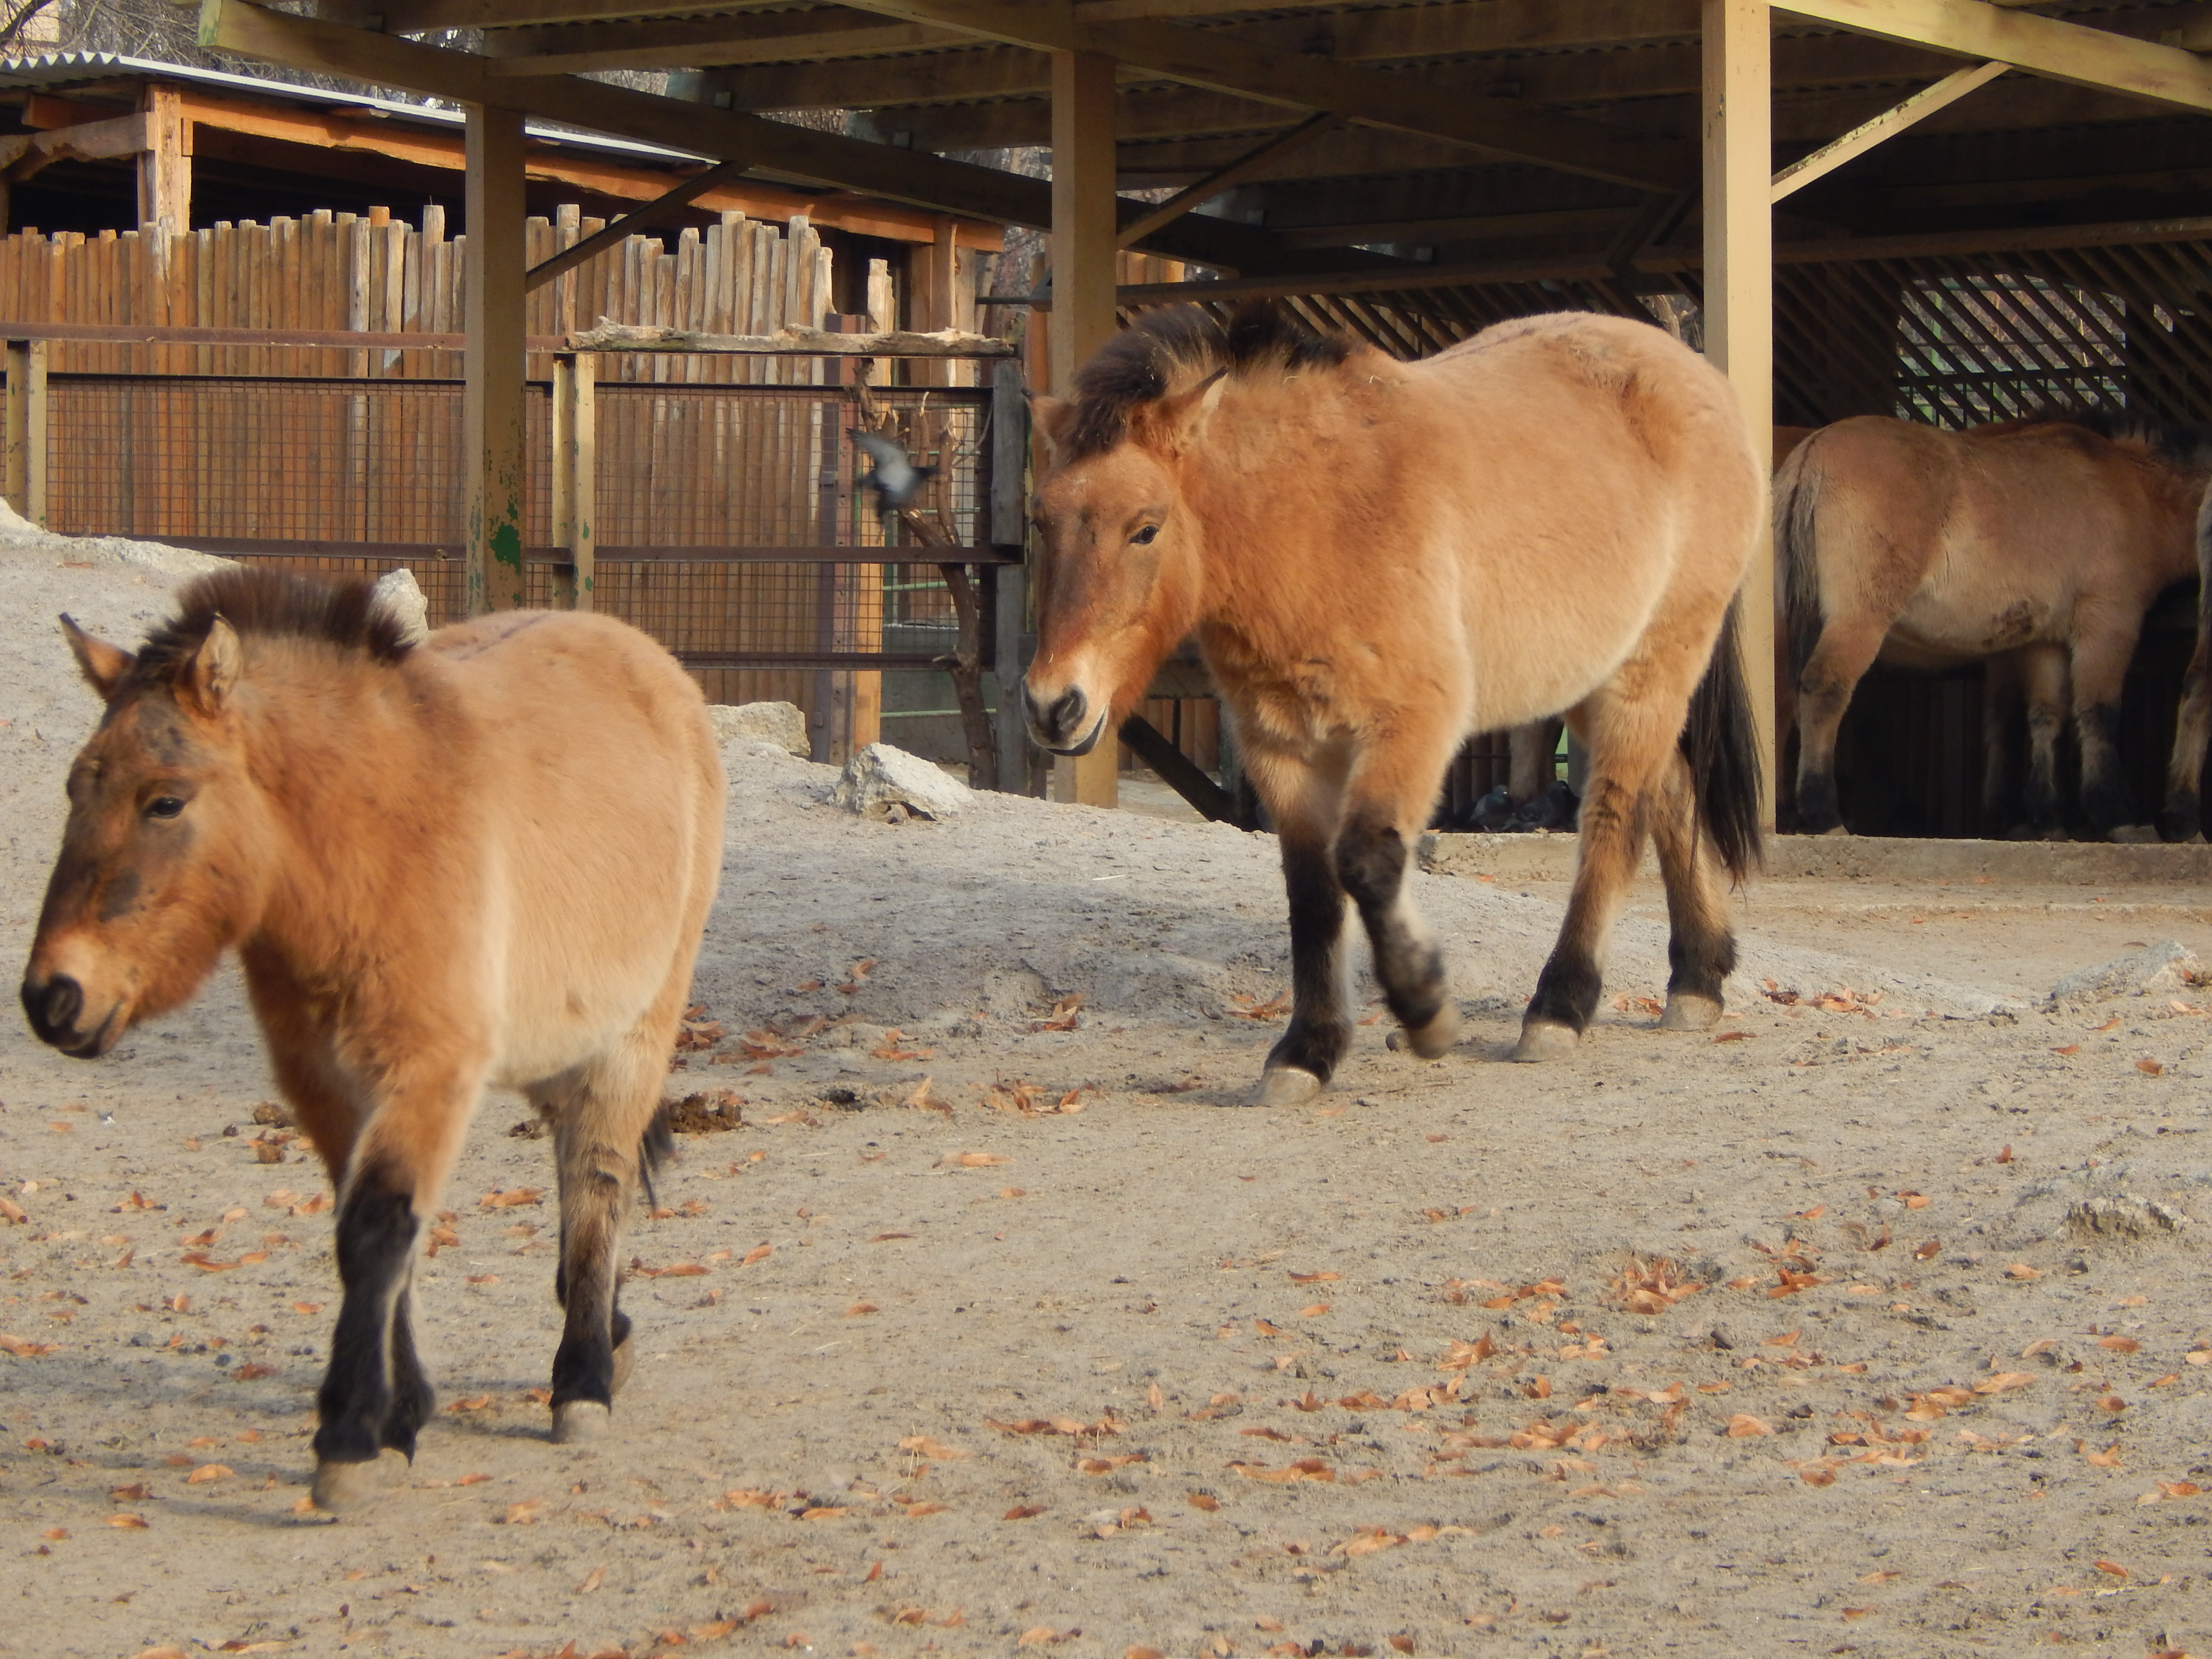
cage, animal, zoo, deer, caged, young, nature, beautiful, aviary, white, background, wildlife, mammal, fur, fence, predator, reserve, rodent, natural, plant, spring, outdoor, day, horse, horse like mammal, mustang horse, mare, pack animal, livestock, mane, ranch, pony